Bruno Cirillo

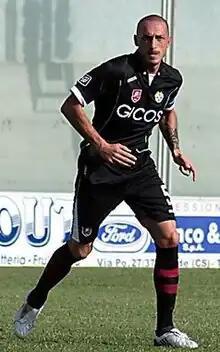
Cirillo playing for Reggina in 2008

Bruno Cirillo (born 21 March 1977) is an Italian former professional footballer who played as a centre-back.